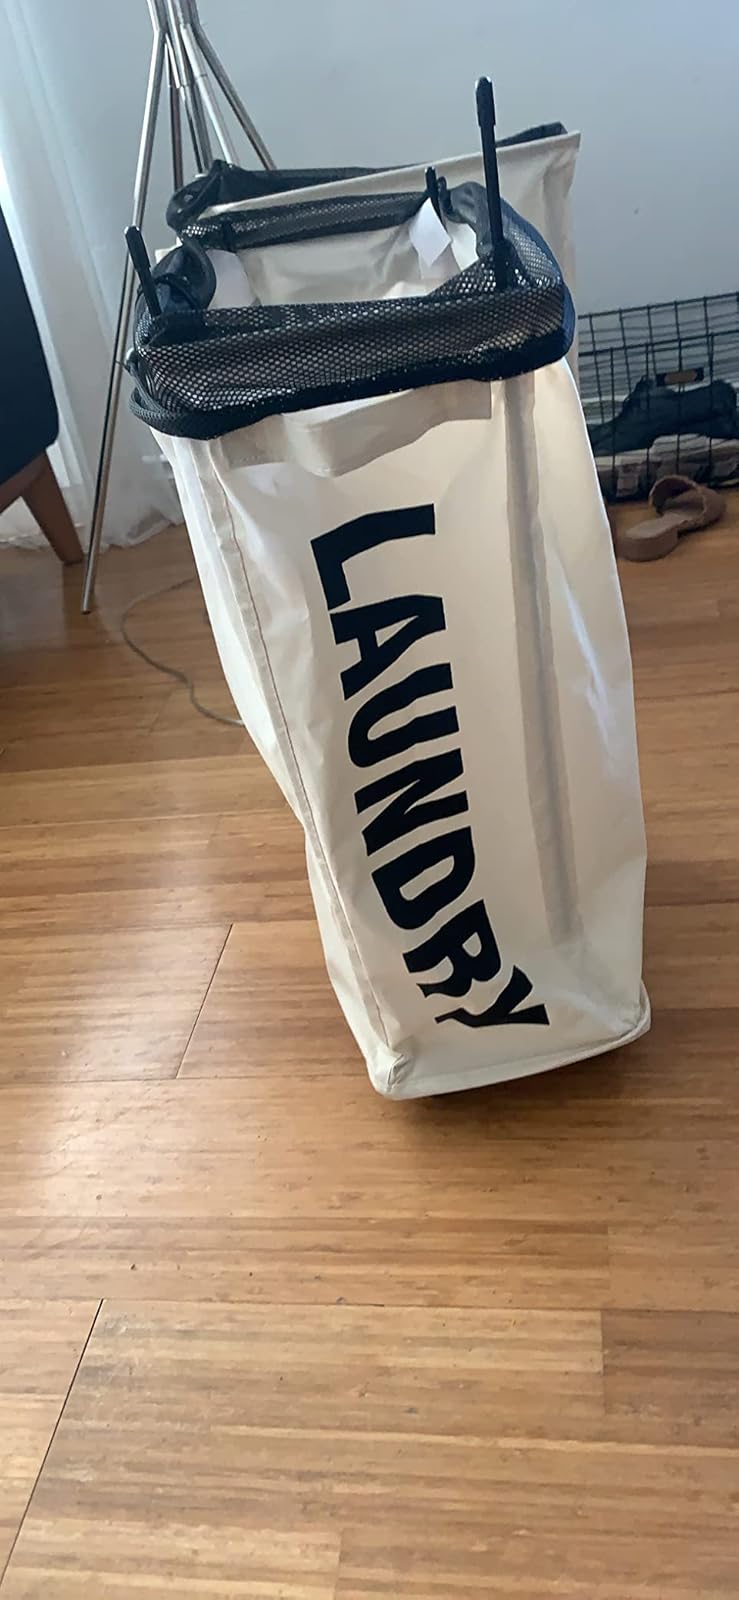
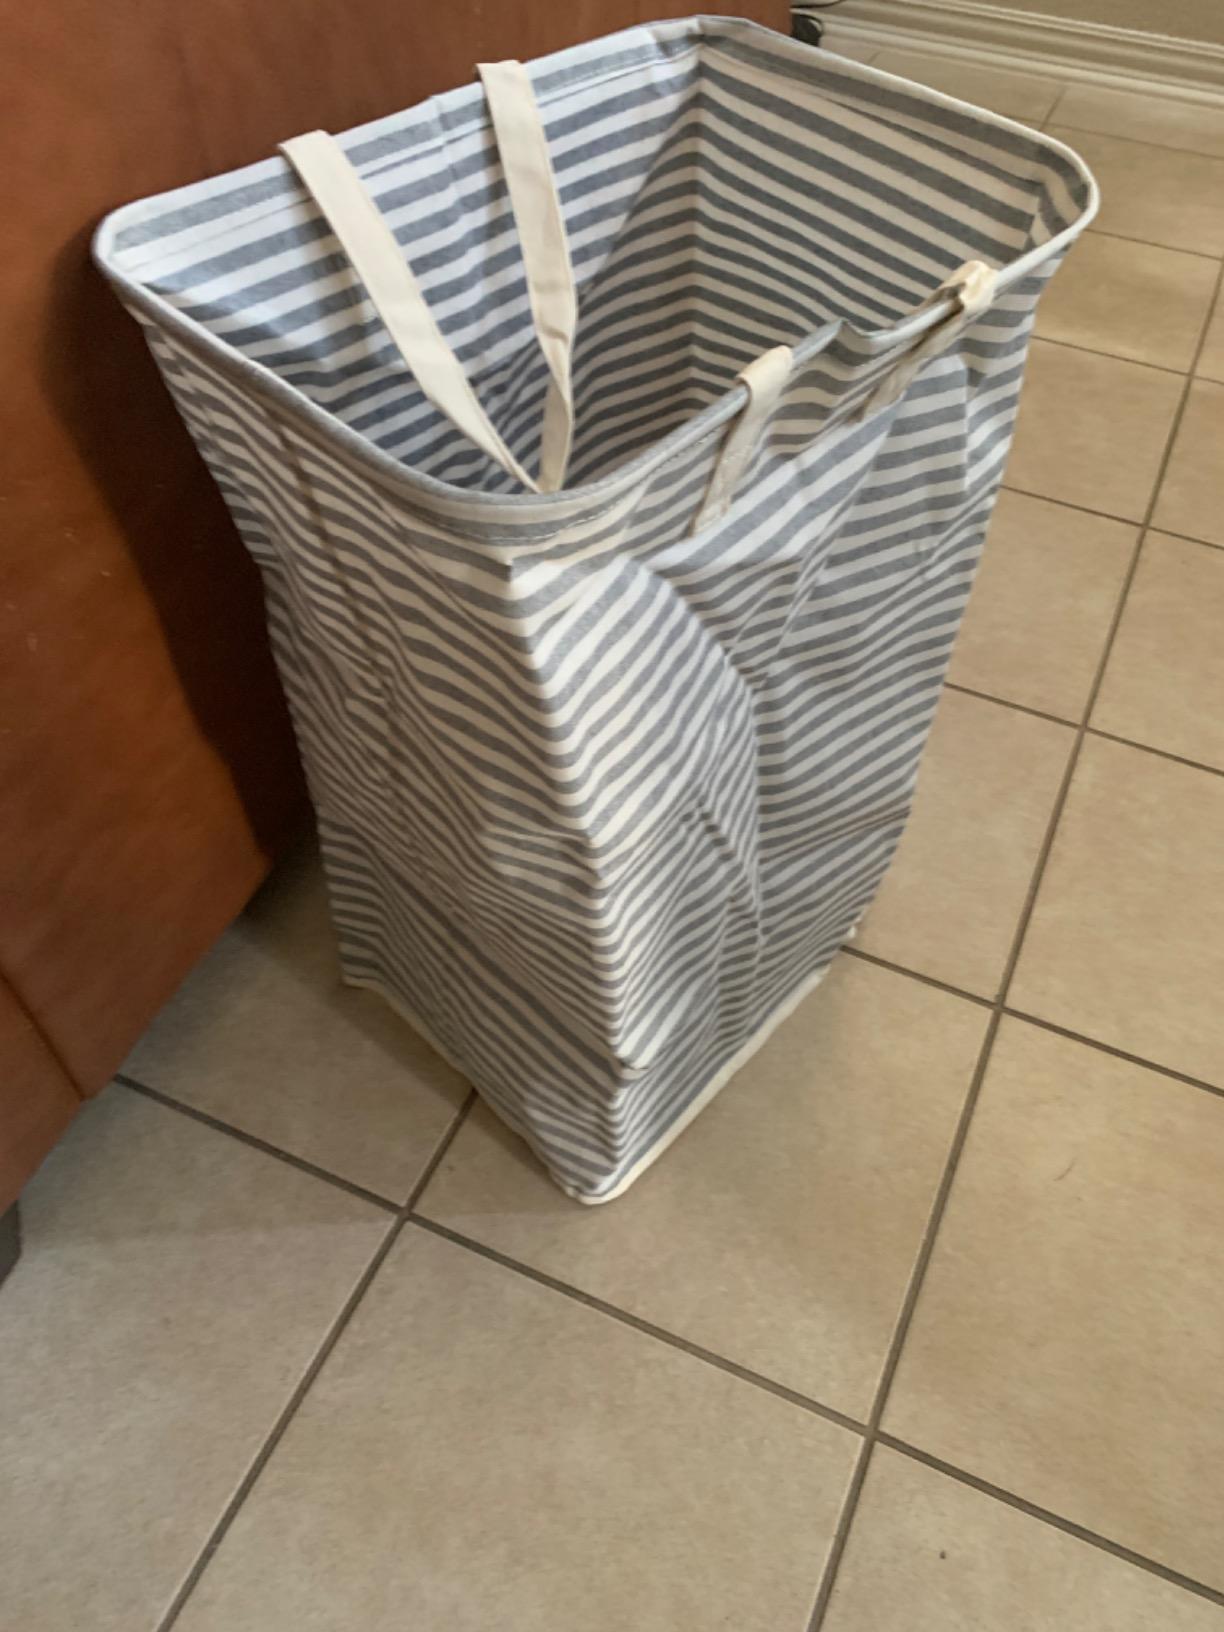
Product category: items_hamper
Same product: no